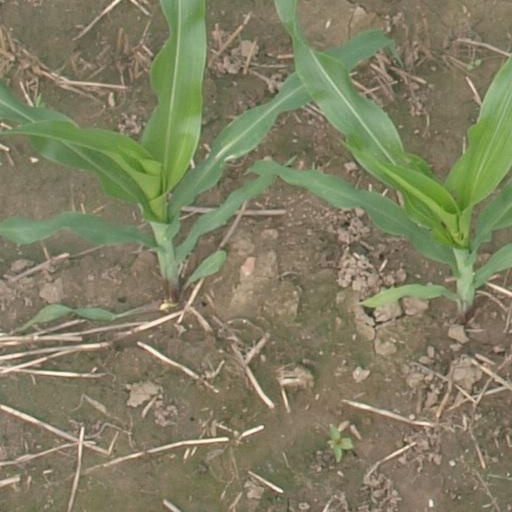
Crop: maize; corn